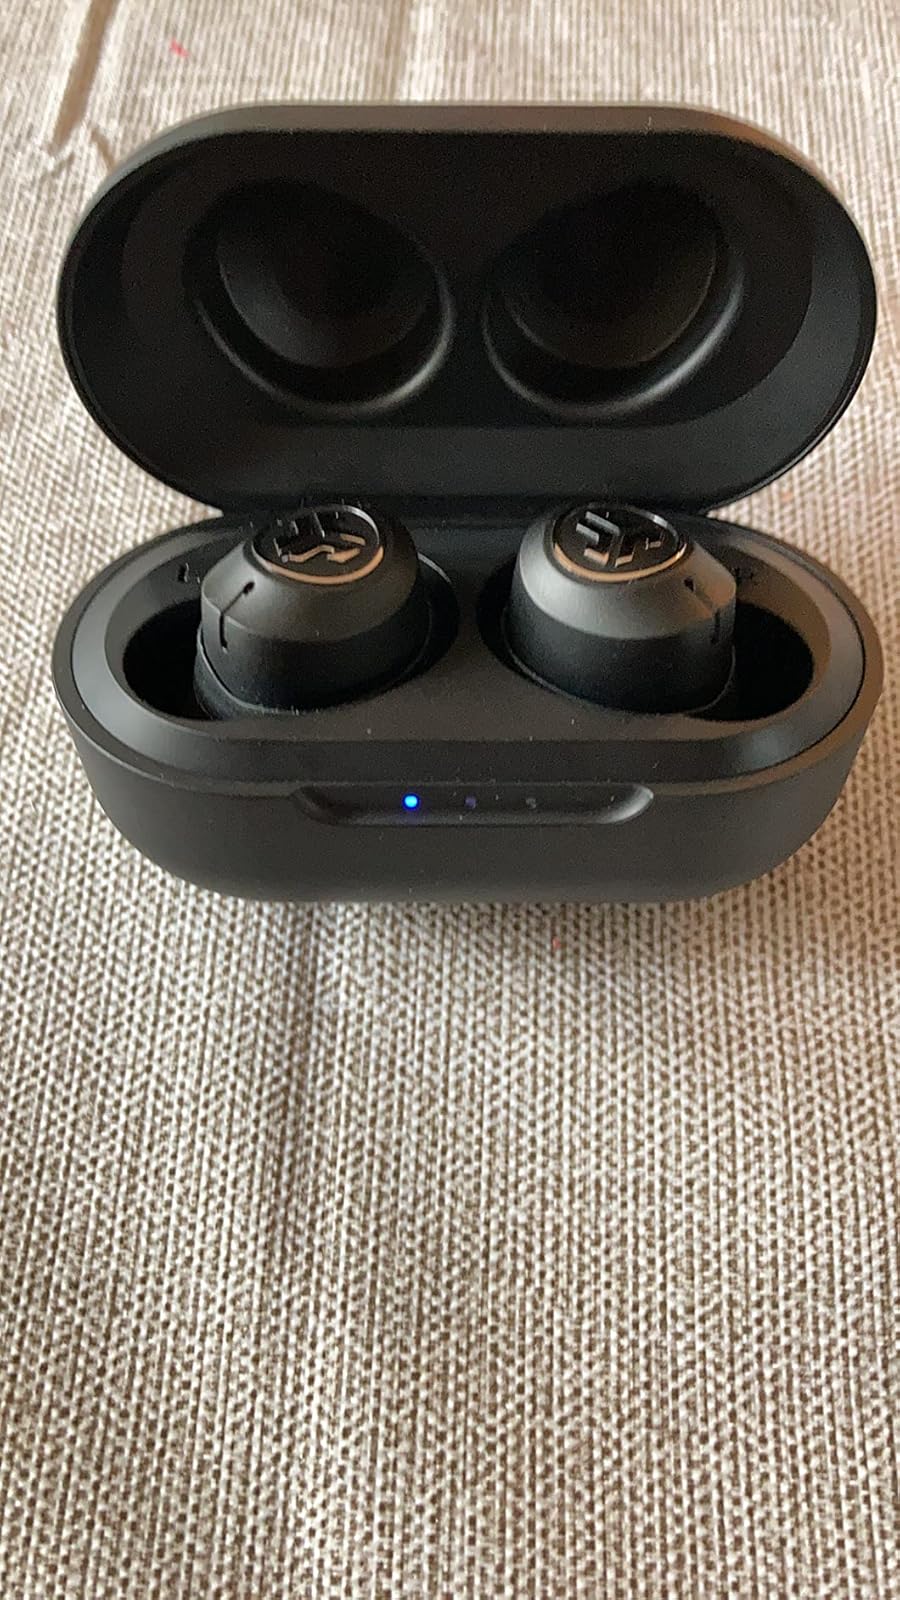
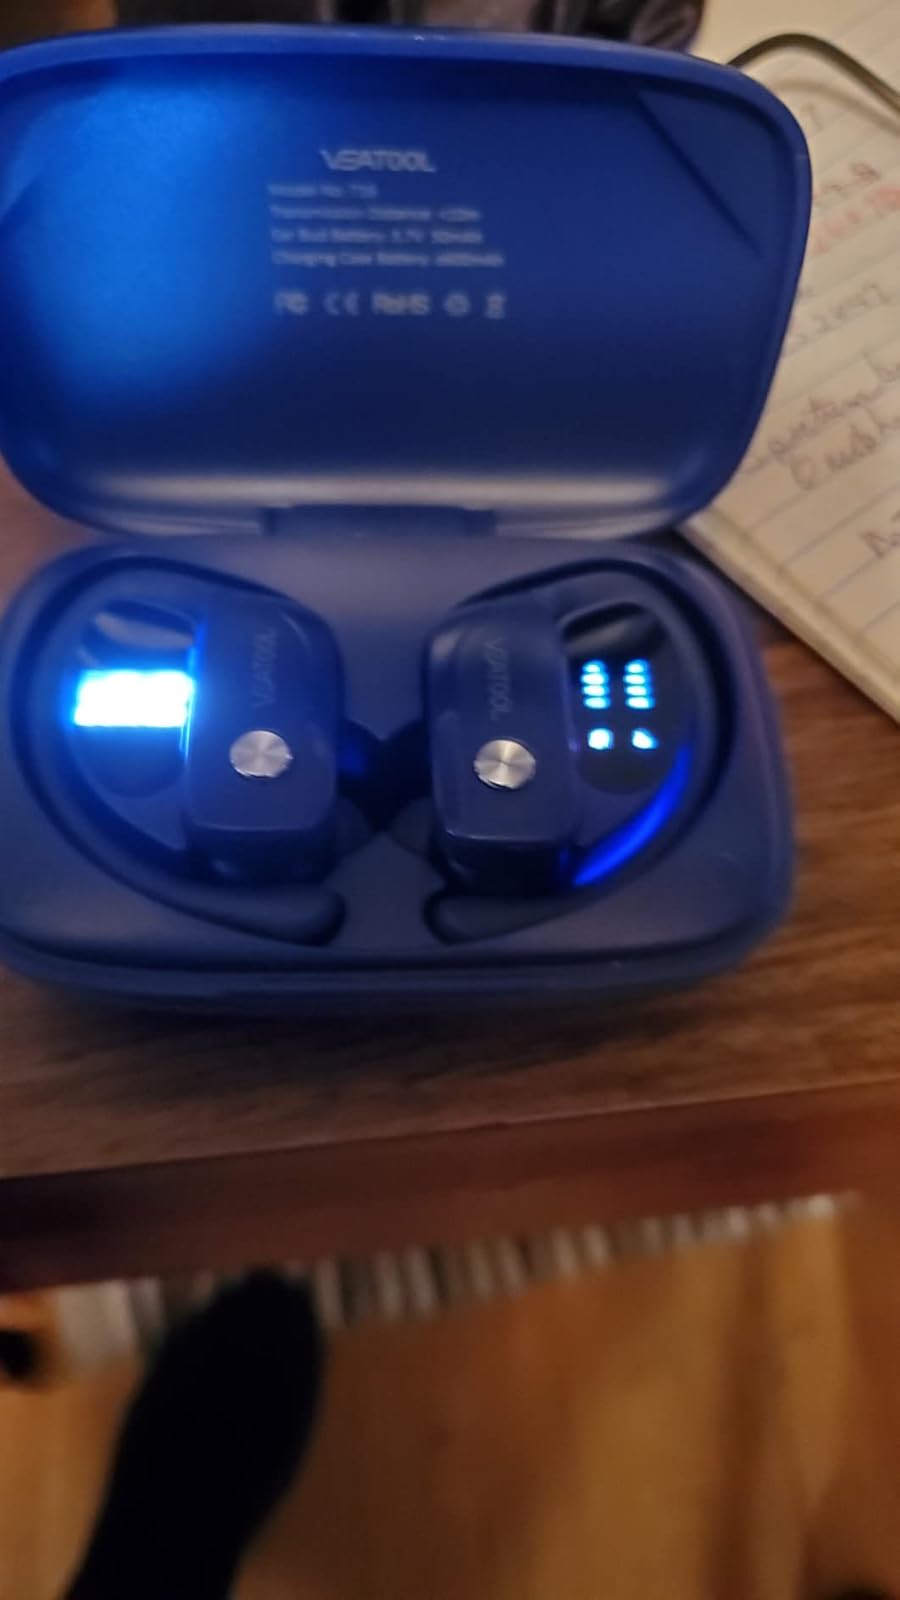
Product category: earbuds
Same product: no